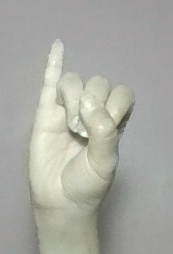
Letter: meem